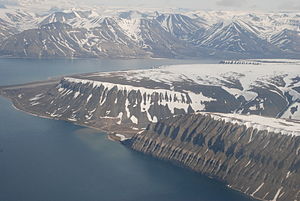
Platåberget
Platåberget på Spitsbergen med Adventdalen i baggrunden. De hvide prikker er radomer med antenner fra Svalbard Satellitstation (SvalSat).
Platåberget er et fjeld ved Longyearbyen på Spitsbergen, Svalbard. Det ligger ovenfor Svalbard Lufthavn og den ikke længere aktive Mine 3, og afgrænses i østlig retning af Blomsterdalen og i vestlig retning kommer Bjørndalen. Mod syd strækker fjeldet sig ned til foden af Nordenskioldfjellet. Platåberget er domineret af næsten vegetationsfri blokmark, og lav, forskellige mosser og enkelte højere planter kan findes få steder.